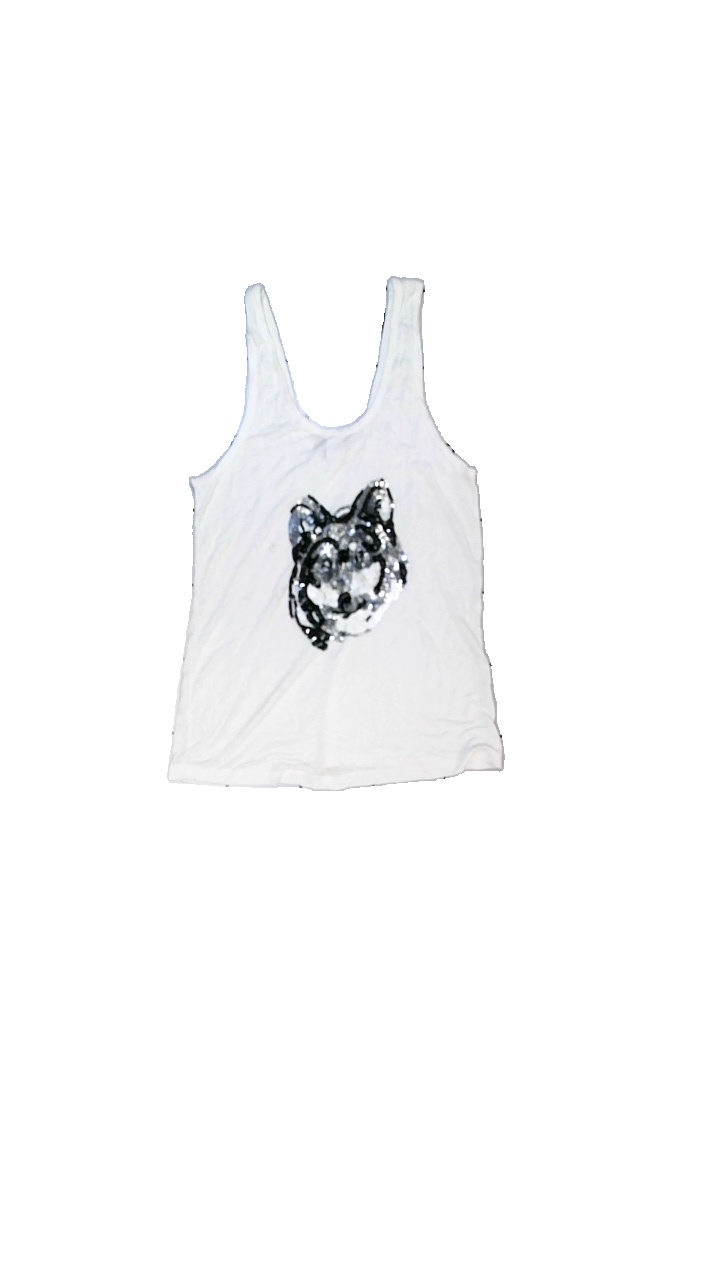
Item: Tank Top (Ladies)
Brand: Vila
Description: Linne med paljett tryck
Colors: White, Black, Grey
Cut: C-collar
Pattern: Animal print
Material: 100% viskos
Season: All
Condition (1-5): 3
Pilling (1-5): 4
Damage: smuts fläck och luddigt
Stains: Minor
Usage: Export
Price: <50